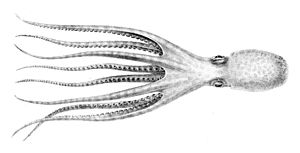
Eledoneblæksprutte / Billeder
Eledoneblæksprutten er en lille ottearmet blæksprutte, som findes i det nordøstlige atlanten, fra Norge til Middelhavet, inklusiv de danske farvande.